Trump Revealed

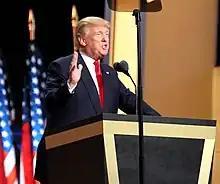
Donald Trump at the 2016 Republican National Convention

The authors focus on their subject's attempts to garner success in his own right while investing in real estate ventures in Manhattan. Throughout the work, Kranish and Fisher discuss Trump's motivation to increase his financial standing and gain more fame. Roy Cohn meets Trump in 1973, and Trump is allowed entry into the Manhattan facility "Le Club" after assuring its owners he will not pursue married women in the establishment. Trump first encounters Cohn at the club, and informs him of his troubles being sued for racial discrimination. Cohn instructs Trump on his style to countersue rather than settle a case. Cohn taught Trump to always attack, as a public relations and litigation tactic. Cohn subsequently became Trump's attorney and fixer for his New York operations.